Kranj

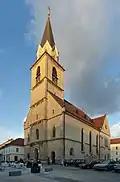
St. Cantianus' Church

The St. Cantianus and Companions Parish Church is the largest church in Kranj and also the seat of the Kranj Parish and Deaconates. It was built in the 14th century, and measures . Construction was commissioned by the counts of Kranj.